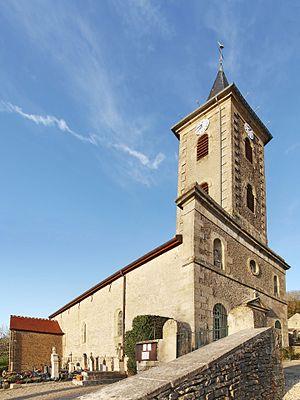
Église Saint-Pierre de Vaux-Saules
Vaux-Saules est une commune française située dans le département de la Côte-d'Or en région Bourgogne-Franche-Comté.